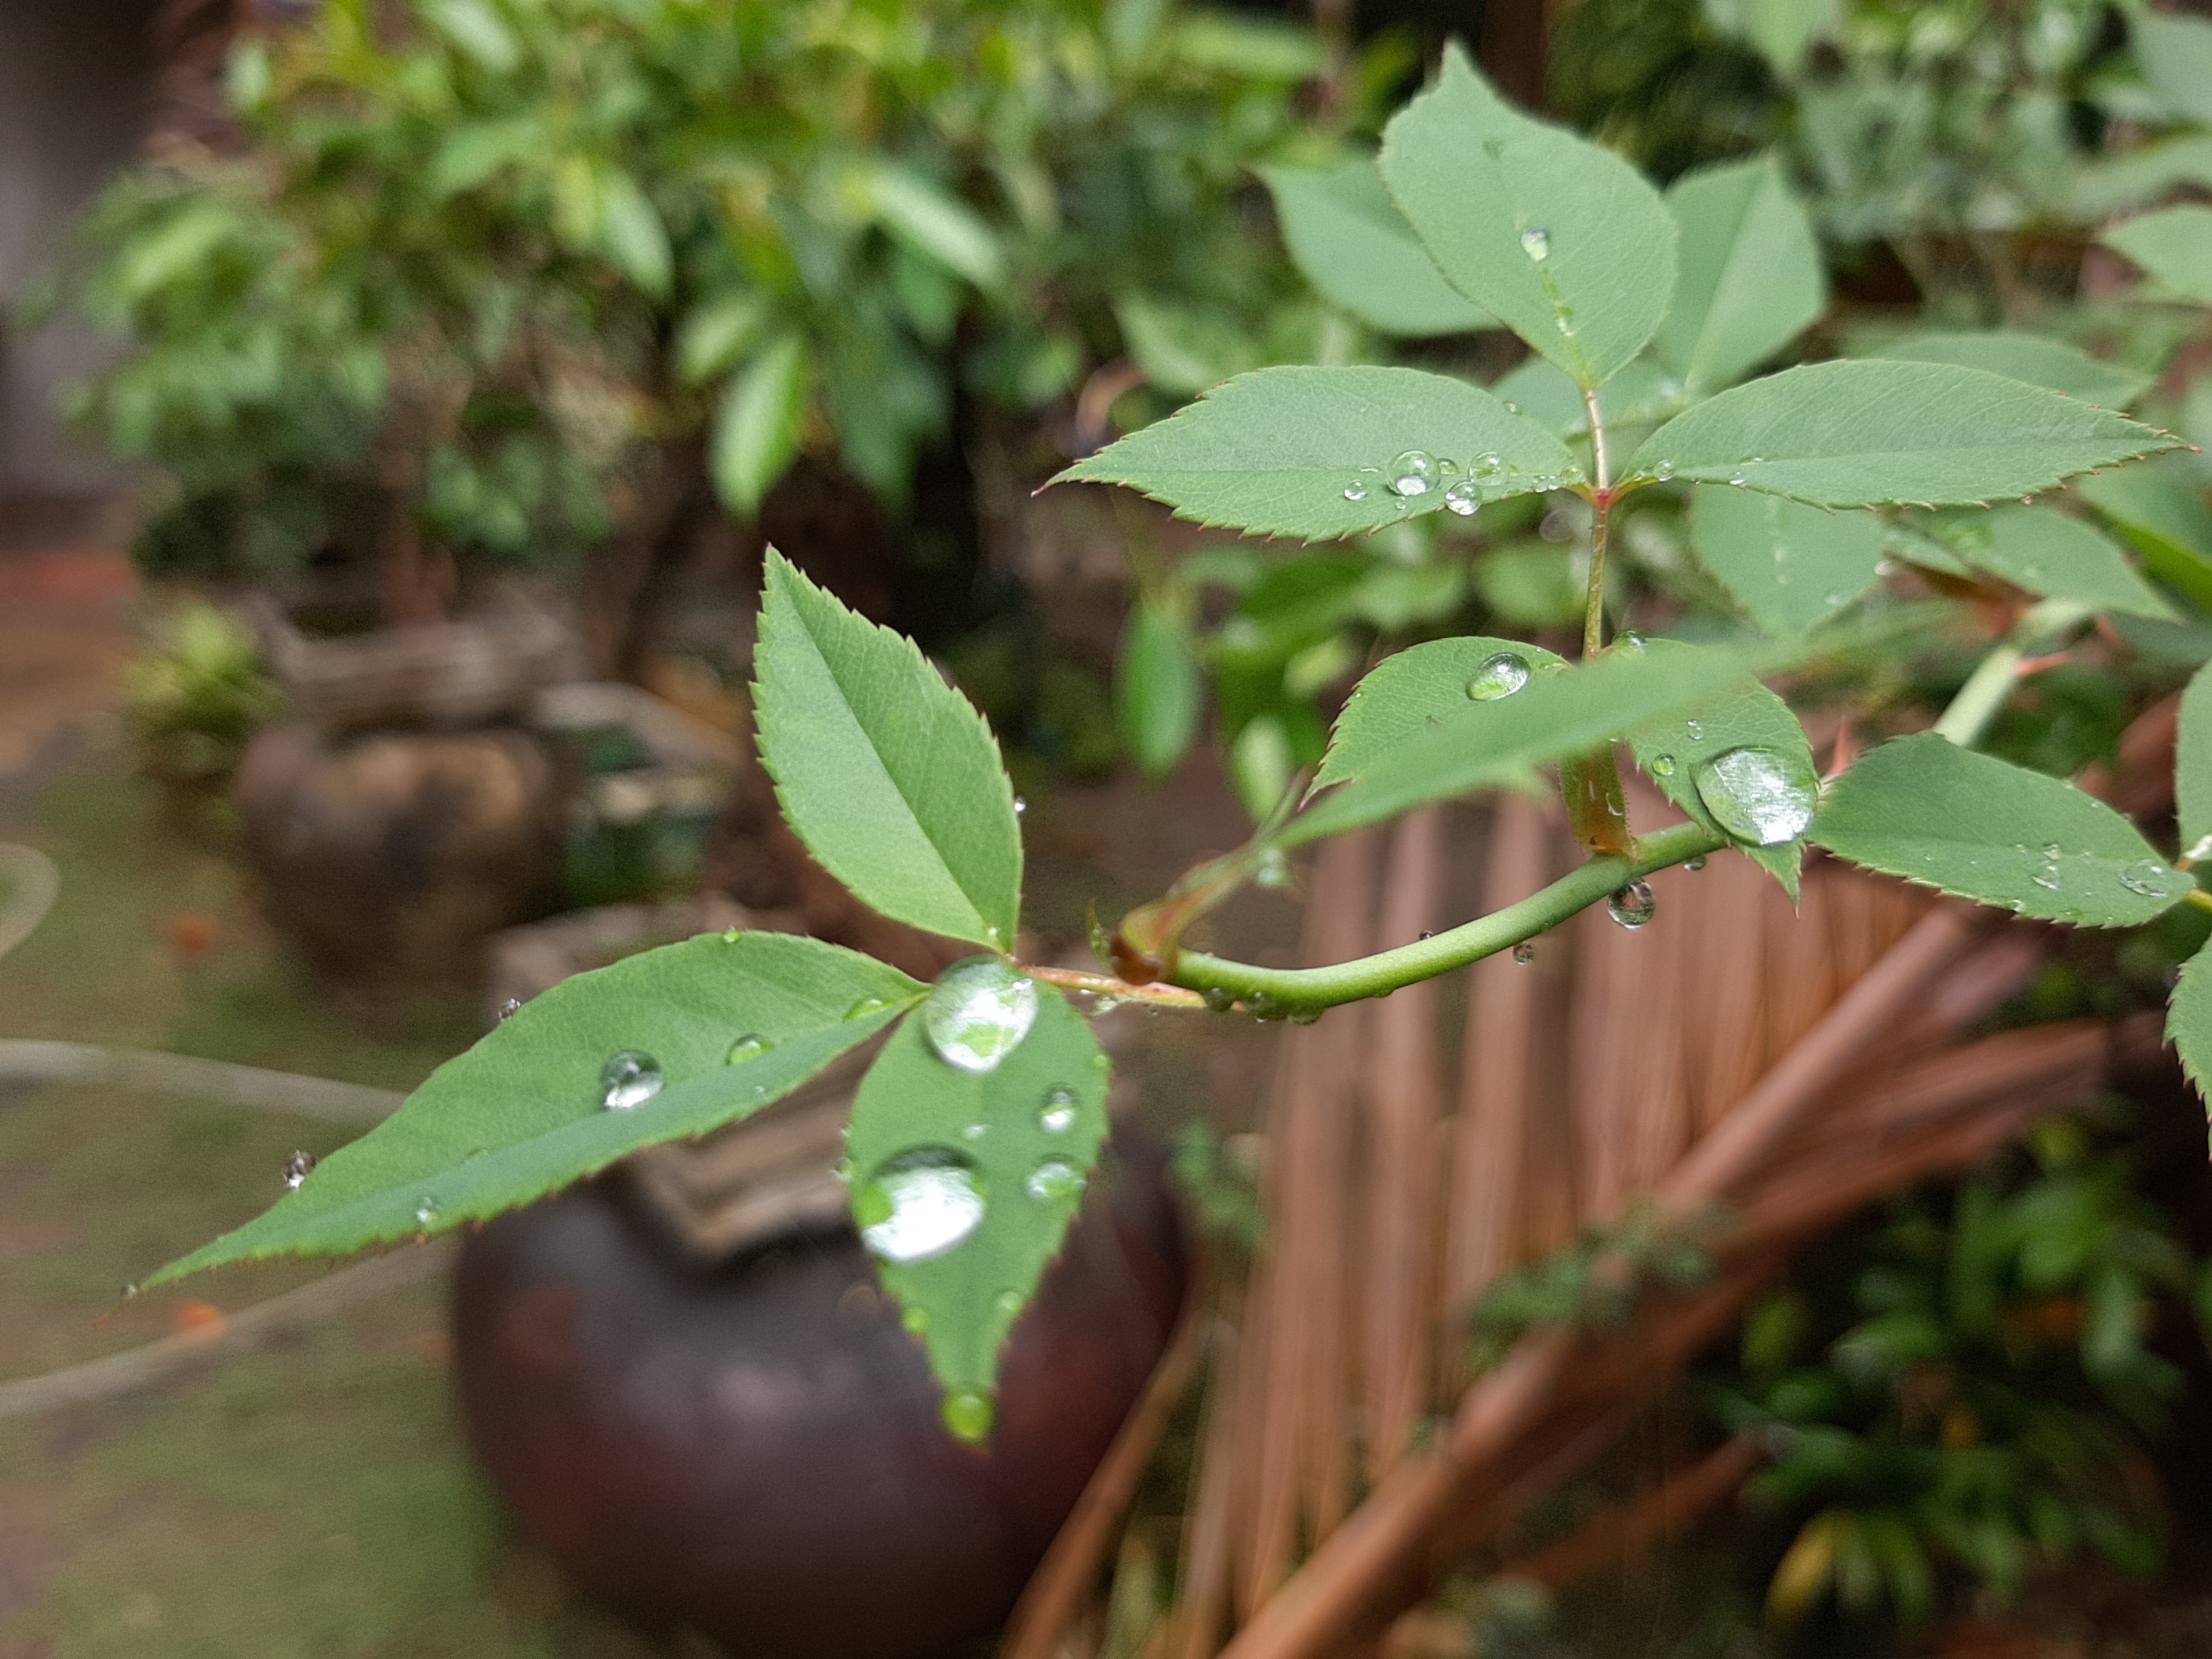
green, houseplant, plant, flower, leaf, tree, flowering plant, plant stem, fruit tree